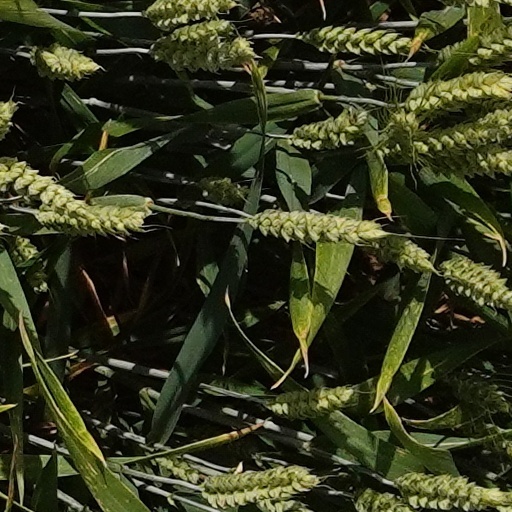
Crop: wheat